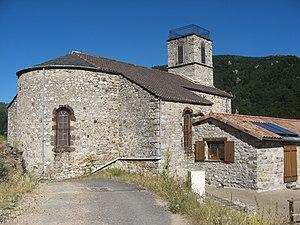
Borne (Ardèche)
Borne est une commune française, située dans le département de l'Ardèche en région Auvergne-Rhône-Alpes.